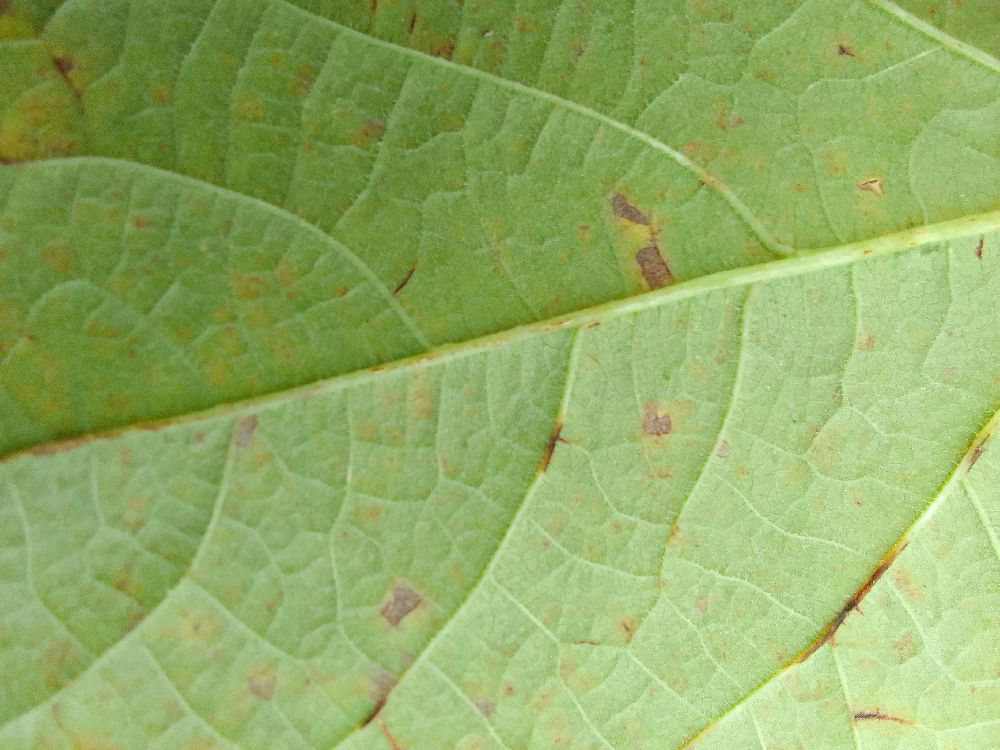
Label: anthracnose